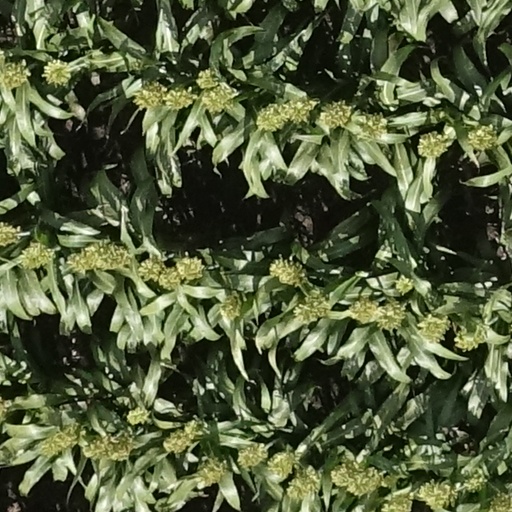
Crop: sorghum